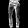
Label: Trouser